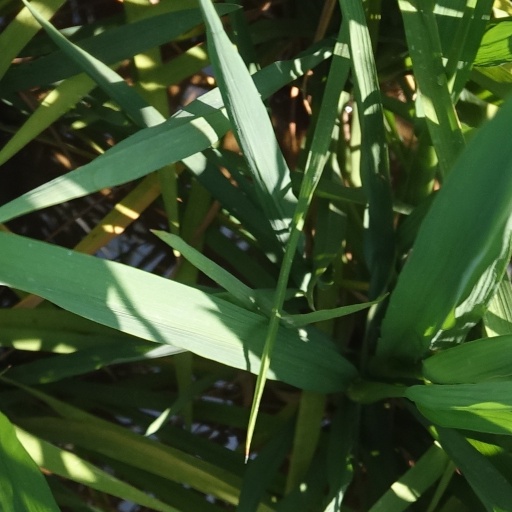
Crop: rice